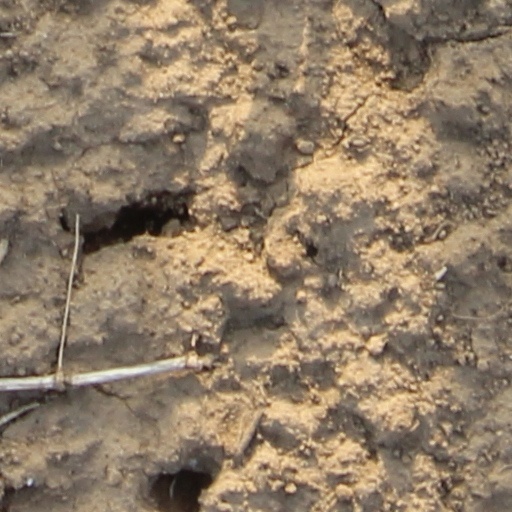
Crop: wheat